Night Warriors: Darkstalkers' Revenge

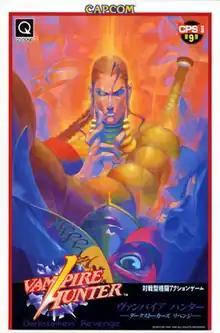
Japanese arcade flyer

Night Warriors: Darkstalkers' Revenge, known in Japan as , is a 1995 fighting game developed and published by Capcom for arcades. It is the second game in the "Darkstalkers" series, following "" (1994). "Darkstalkers' Revenge" was ported to the Sega Saturn home console in 1996 and was later followed by a sequel, "Vampire Savior / Darkstalkers 3" (1997).